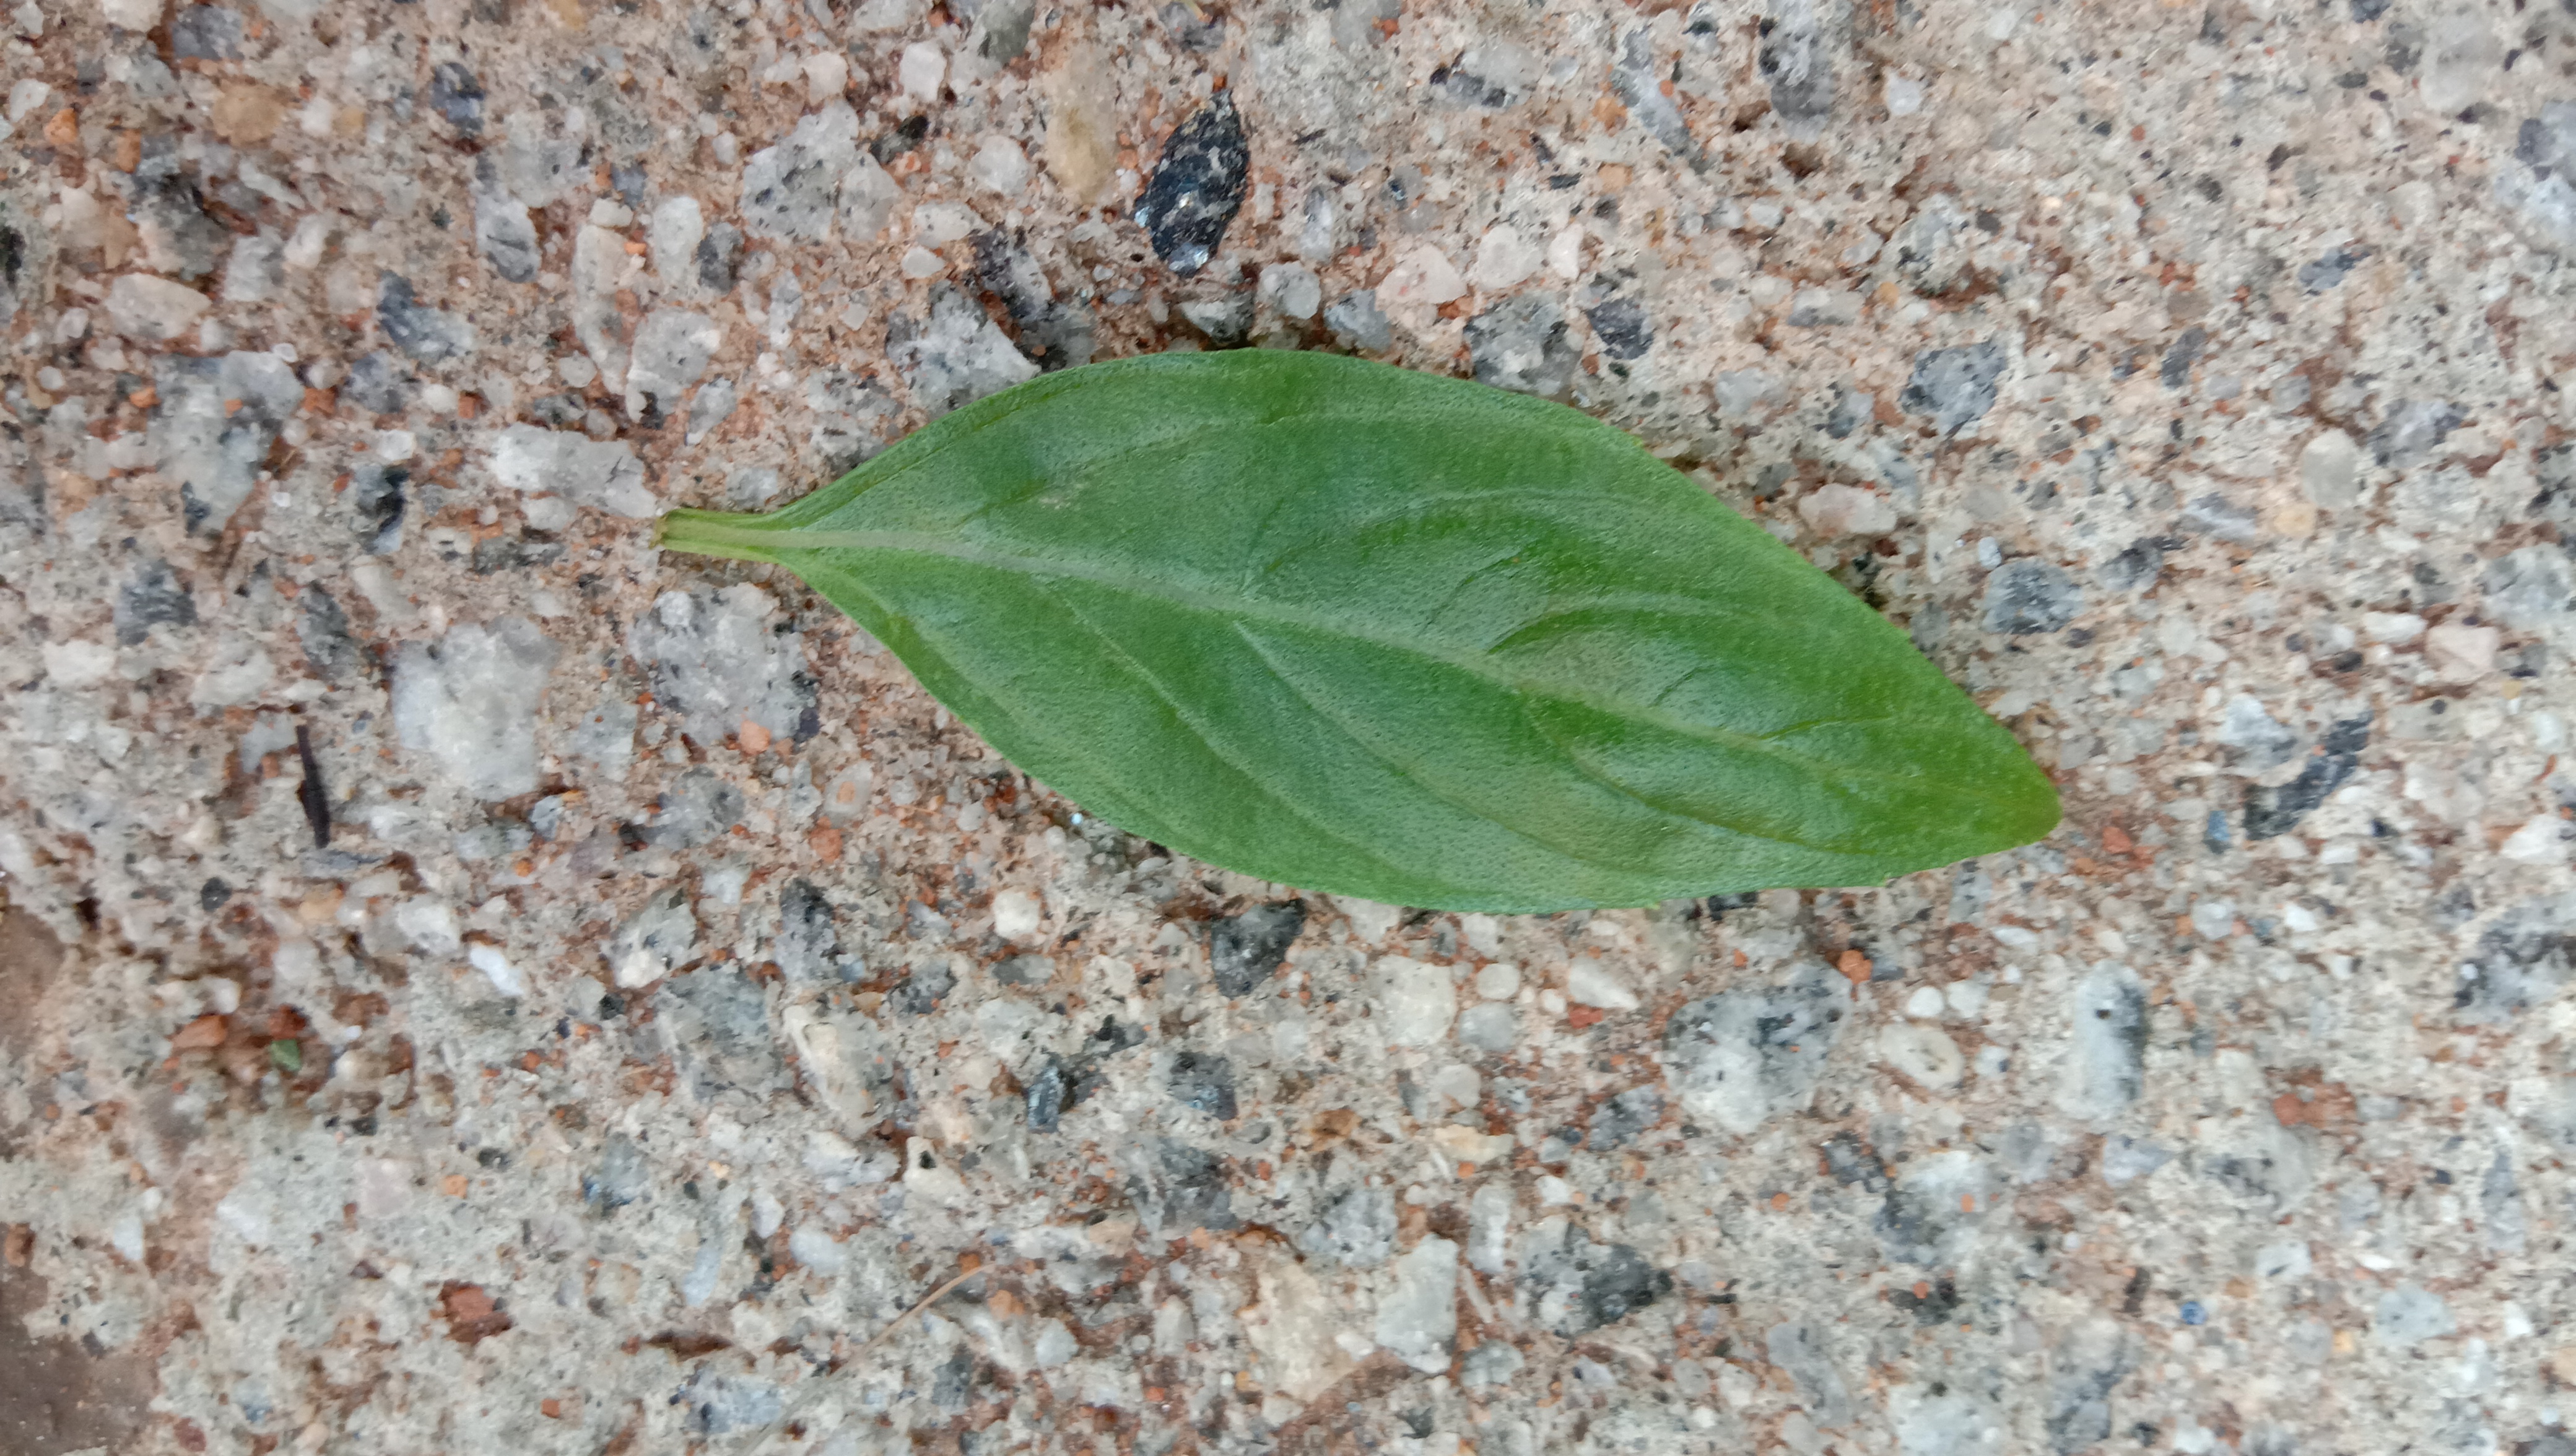
Plant: kamakasturi